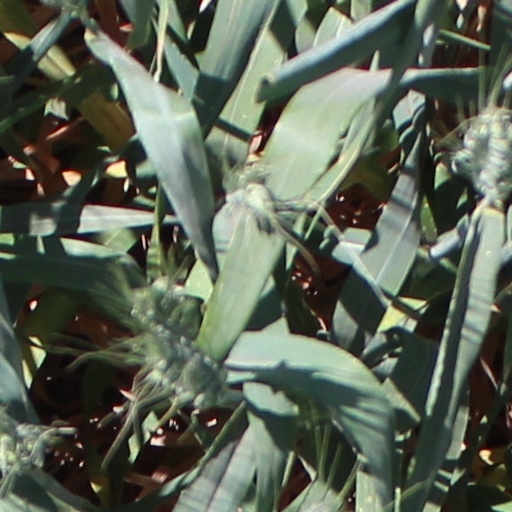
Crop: wheat